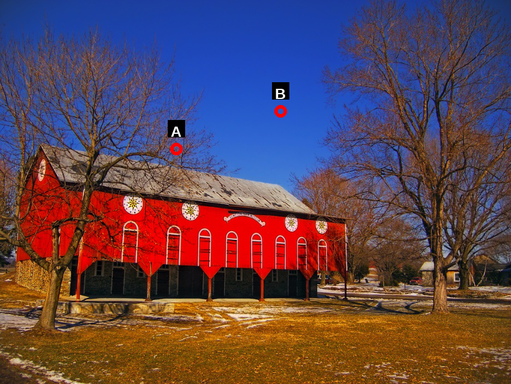
Question: Two points are circled on the image, labeled by A and B beside each circle. Which point is closer to the camera?
Select from the following choices.
(A) A is closer
(B) B is closer
Answer: B